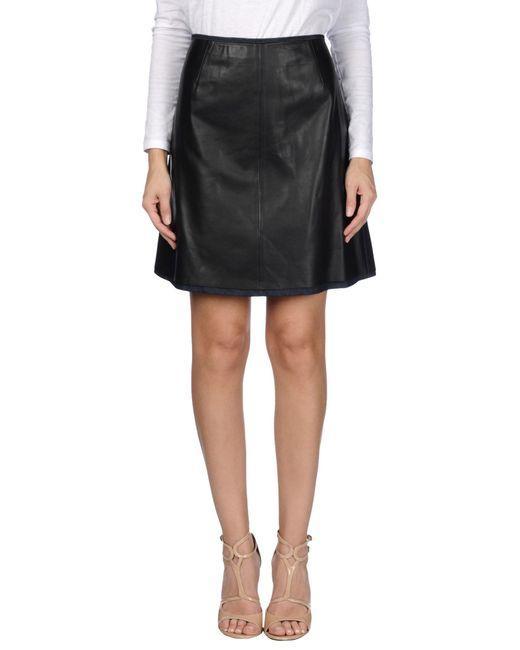
Schwarzer stylischer Party Wear Lederrock für Damen